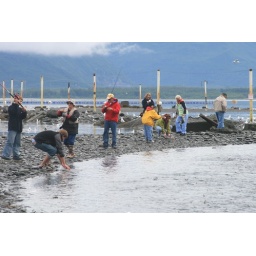
You can't help but catch fish in these waters. We shipped 20 lbs. of pink salmon filets home!